Ella Masar

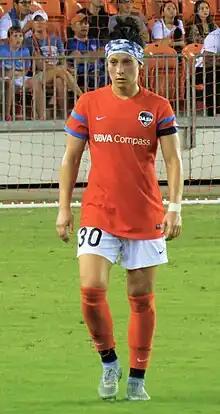
Ella Masar playing for the Houston Dash in 2015

Ella Copple Masar (formerly Ella Masar McLeod; born April 3, 1986) is an American-Canadian former professional soccer player who is currently an assistant coach for Chicago Stars FC of the National Women's Soccer League (NWSL). She previously played for FC Rosengård, Houston Dash, Chicago Red Stars, Paris Saint-Germain, magicJack, and VfL Wolfsburg. She made one appearance for the United States national team in 2009.